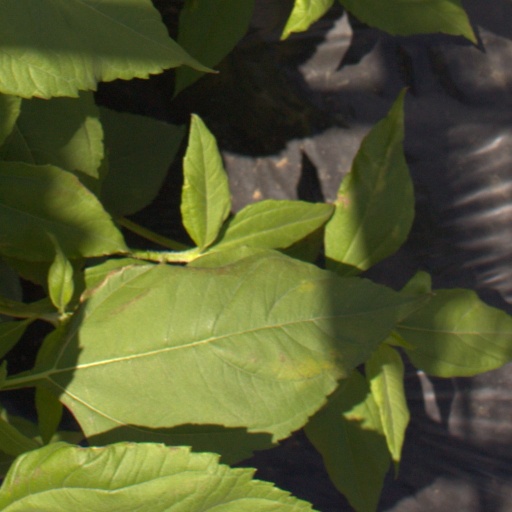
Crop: Jerusalem artichoke